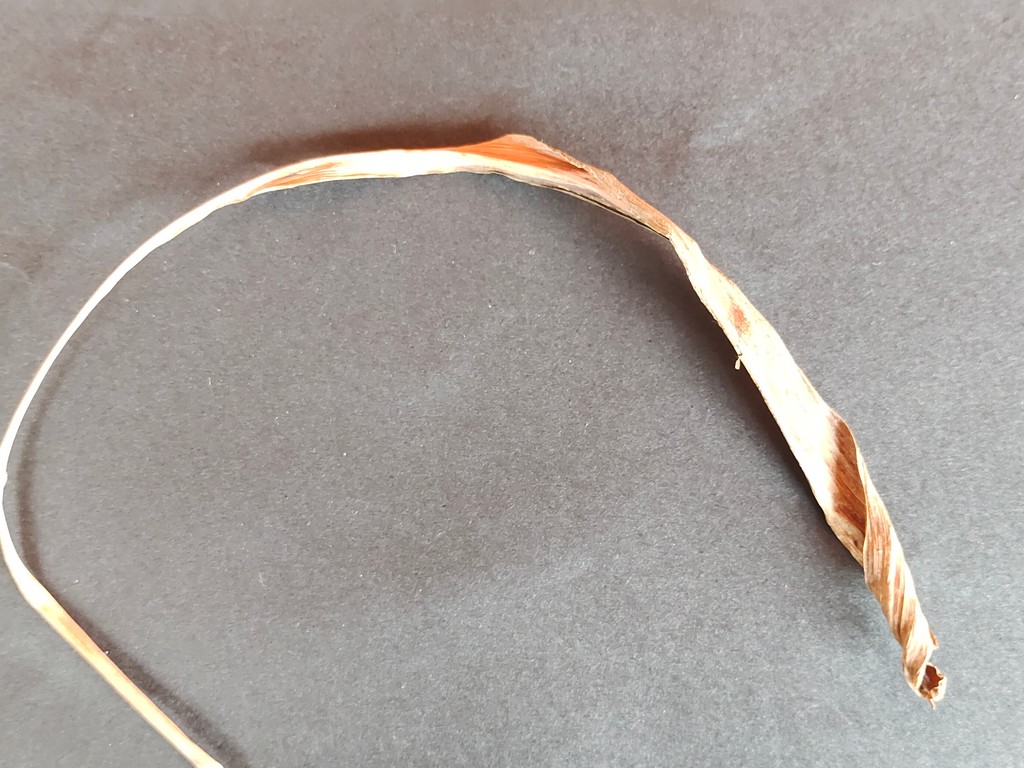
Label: Dried